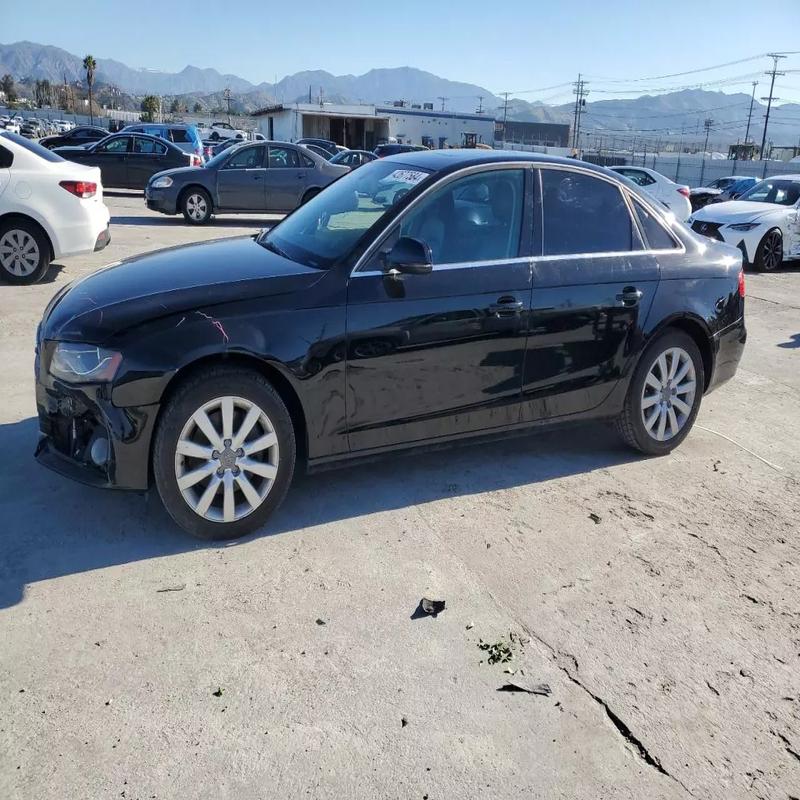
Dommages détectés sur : aile avant gauche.
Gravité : mineur